Azarbaijan Shahid Madani University

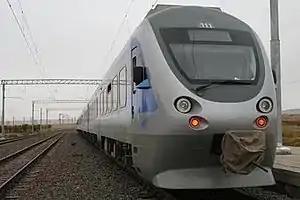
Tabriz – Azarbaijan SHahid Madani University train

Thanks to the Tehran – Tabriz railroad which passes through the university, Azarbaijan University is the only university in Iran with a railway station inside and which transports students between Tabriz and the university 4 times every business day.